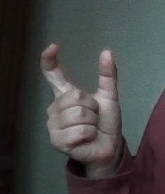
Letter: nun